Wind Echoing in My Being

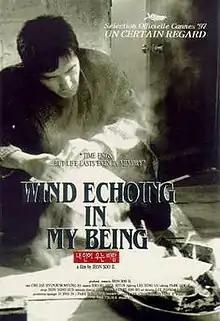
US film poster

Wind Echoing in My Being is a 1997 South Korean short film directed by Jeon Soo-il. It was screened in the Un Certain Regard section at the 1997 Cannes Film Festival.